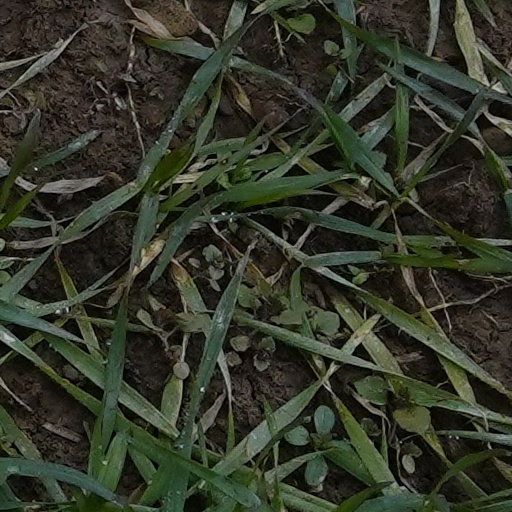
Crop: wheat